Polacanthus

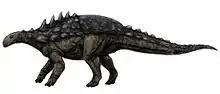
Speculative life restoration of "Polacanthus" based on "Gastonia"

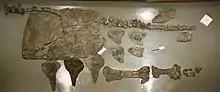
Type specimen of "Polacanthus foxii"

The subsequent describers have always dedicated much effort at restoring the armour configuration. Hulke understood that "Polacanthus" had a large "pelvic shield" or "sacral shield", a single fused sheet of dermal bone over its hips (sacral area) which perhaps was not attached to the underlying bone and decorated with tubercles. This feature is shared with other "polacanthine" (basal nodosaurids) dinosaurs such as "Gastonia" and "Mymoorapelta". With the holotype, this shield is 108 centimetres wide and 90 centimetres long. It features four horizontal rows of larger keeled osteoderms per side, surrounded by smaller ossicles.